True Detective

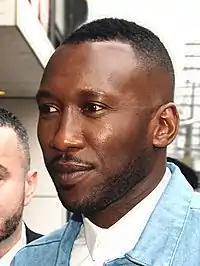
Mahershala Ali plays the lead role in the third season.

In August 2017, HBO officially greenlit a third season, which takes place in the Ozarks over three decades. The first two episodes were directed by Jeremy Saulnier; he had been expected to direct the third episode, but had to exit the series due to scheduling conflicts. In March 2018, it was announced that Daniel Sackheim was added as director and that he and Pizzolatto would direct the remaining six episodes. Pizzolatto is the sole writer, with the exceptions of episodes 4 and 6 which he co-wrote with David Milch and Graham Gordy, respectively. Mahershala Ali was cast as the lead character, playing Wayne Hays, a state police detective from northwest Arkansas. Ray Fisher plays Wayne's son, Henry Hays; Carmen Ejogo plays Amelia Reardon, an Arkansas schoolteacher with a connection to two missing children in 1980; Stephen Dorff plays Roland West, an Arkansas State Investigator; Scoot McNairy plays Tom Purcell, the father of the missing children; and Mamie Gummer plays Lucy Purcell, the mother of the missing children.